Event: Ecuador Earthquake
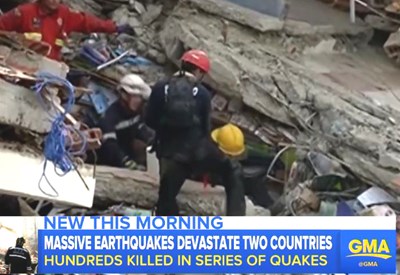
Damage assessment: damage